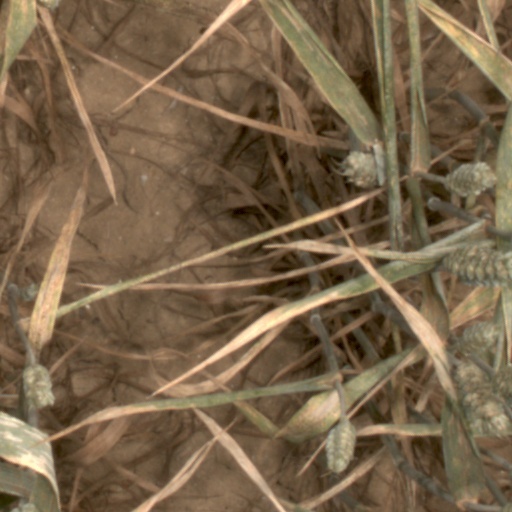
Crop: wheat